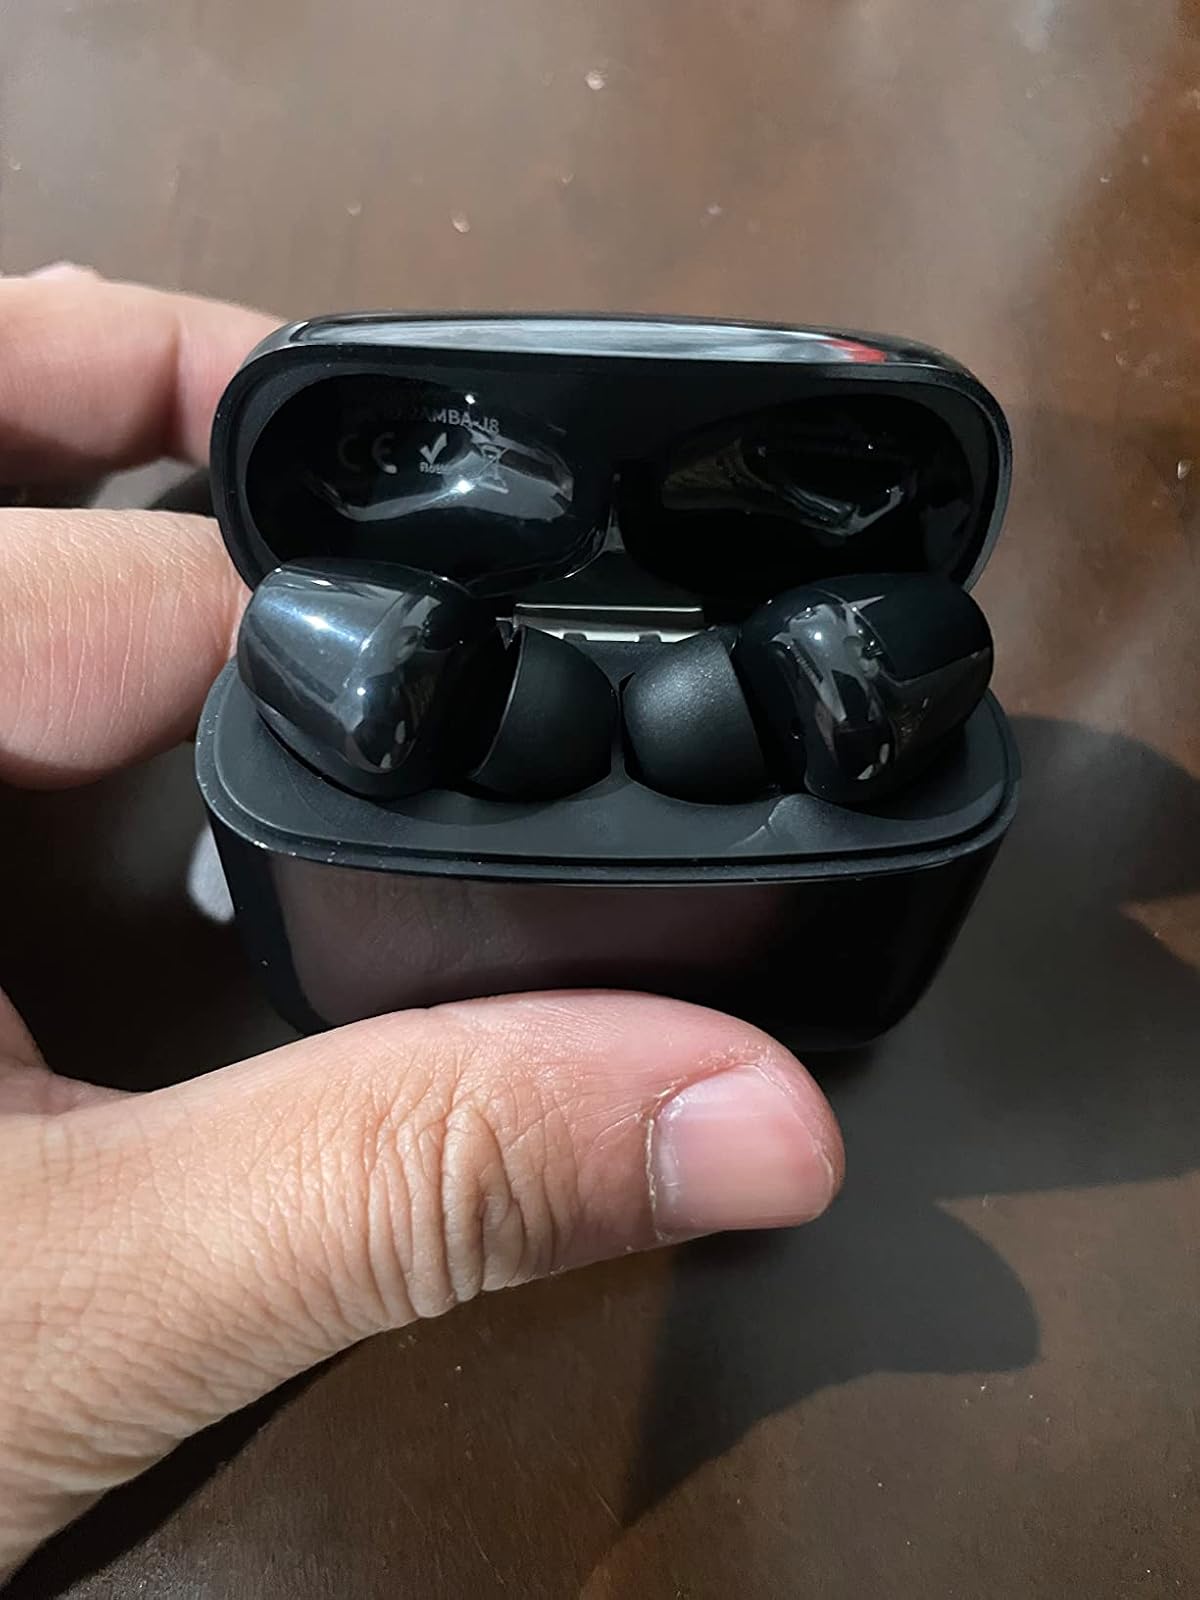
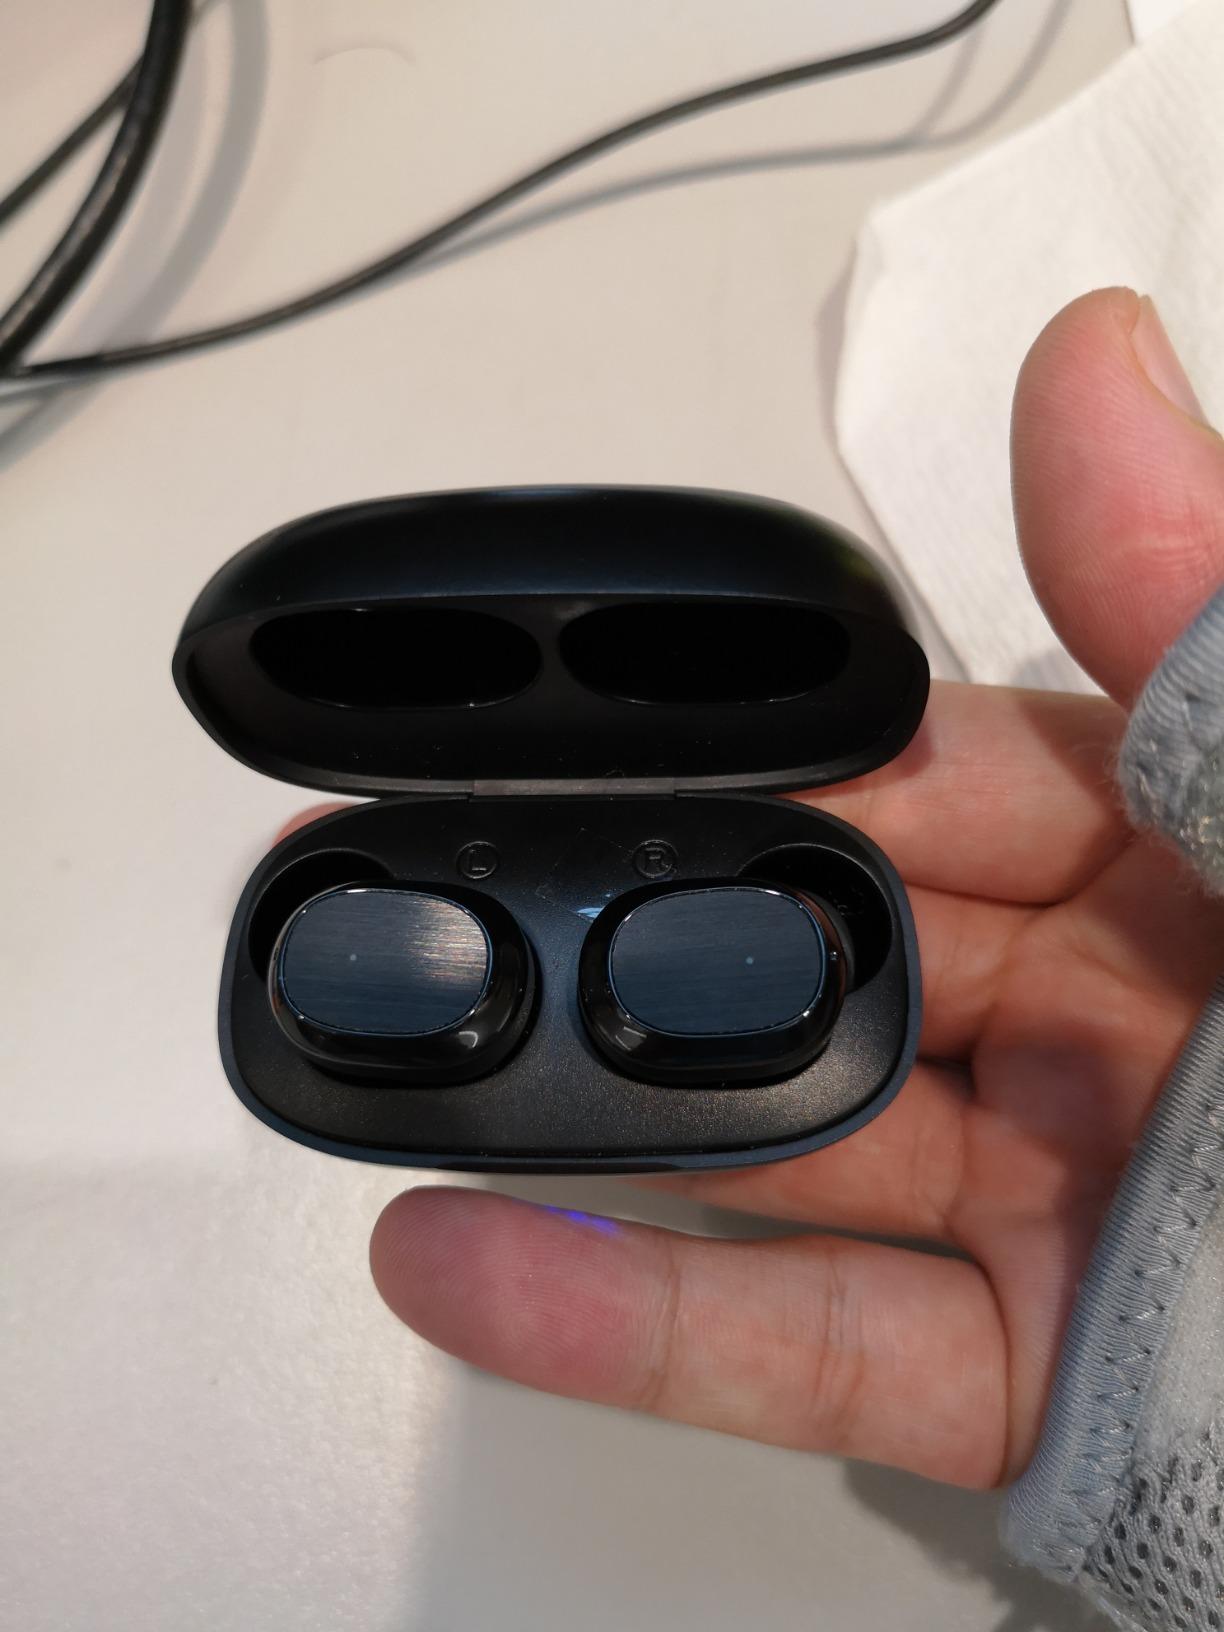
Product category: earbuds
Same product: no